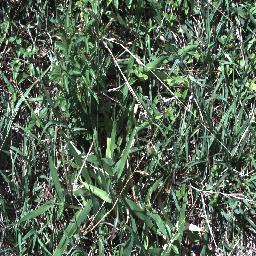
Label: negative